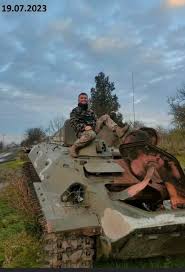
Label: MT_LB